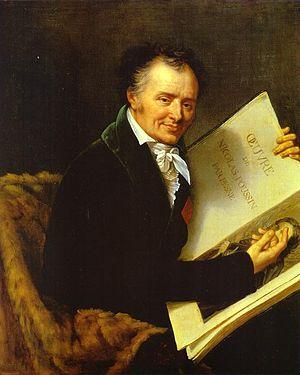
Robert Jacques François Faust Lefèvre, dit Robert Lefèvre, né le 24 septembre 1755 à Bayeux et mort le 3 octobre 1830 à Paris, est un peintre français.
Né à Saint-Raphaël en 1952, ancien élève de l'École normale supérieure de Saint-Cloud, Patrick Mauriès est un écrivain français, éditeur, critique littéraire et collectionneur. Il a publié près de quarante ouvrages aux éditions Plon, Gallimard, Thames & Hudson et Le Promeneur.
Dominique Vivant, baron Denon, dit Vivant Denon ou Dominique-Vivant Denon, né à Chalon-sur-Saône le 4 janvier 1747 et mort à Paris le 27 avril 1825, est un graveur, écrivain, diplomate et administrateur français.